Park Seo-bo

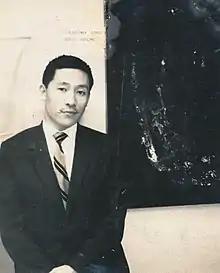
Park Seo-bo stands in front of his painting "Péché Originel No. 8" "(Original Sin No. 8)" at the "Jeunes Peintres du Monde à Paris."

Park became particularly interested in the work of Spanish artists like Antoni Tàpies and Manolo Millares.Their influence is present in the piece "Péché Originel No. 8" "(Original Sin No. 8)" that he produced for the joint exhibition "Jeunes Peintres du Monde à Paris."